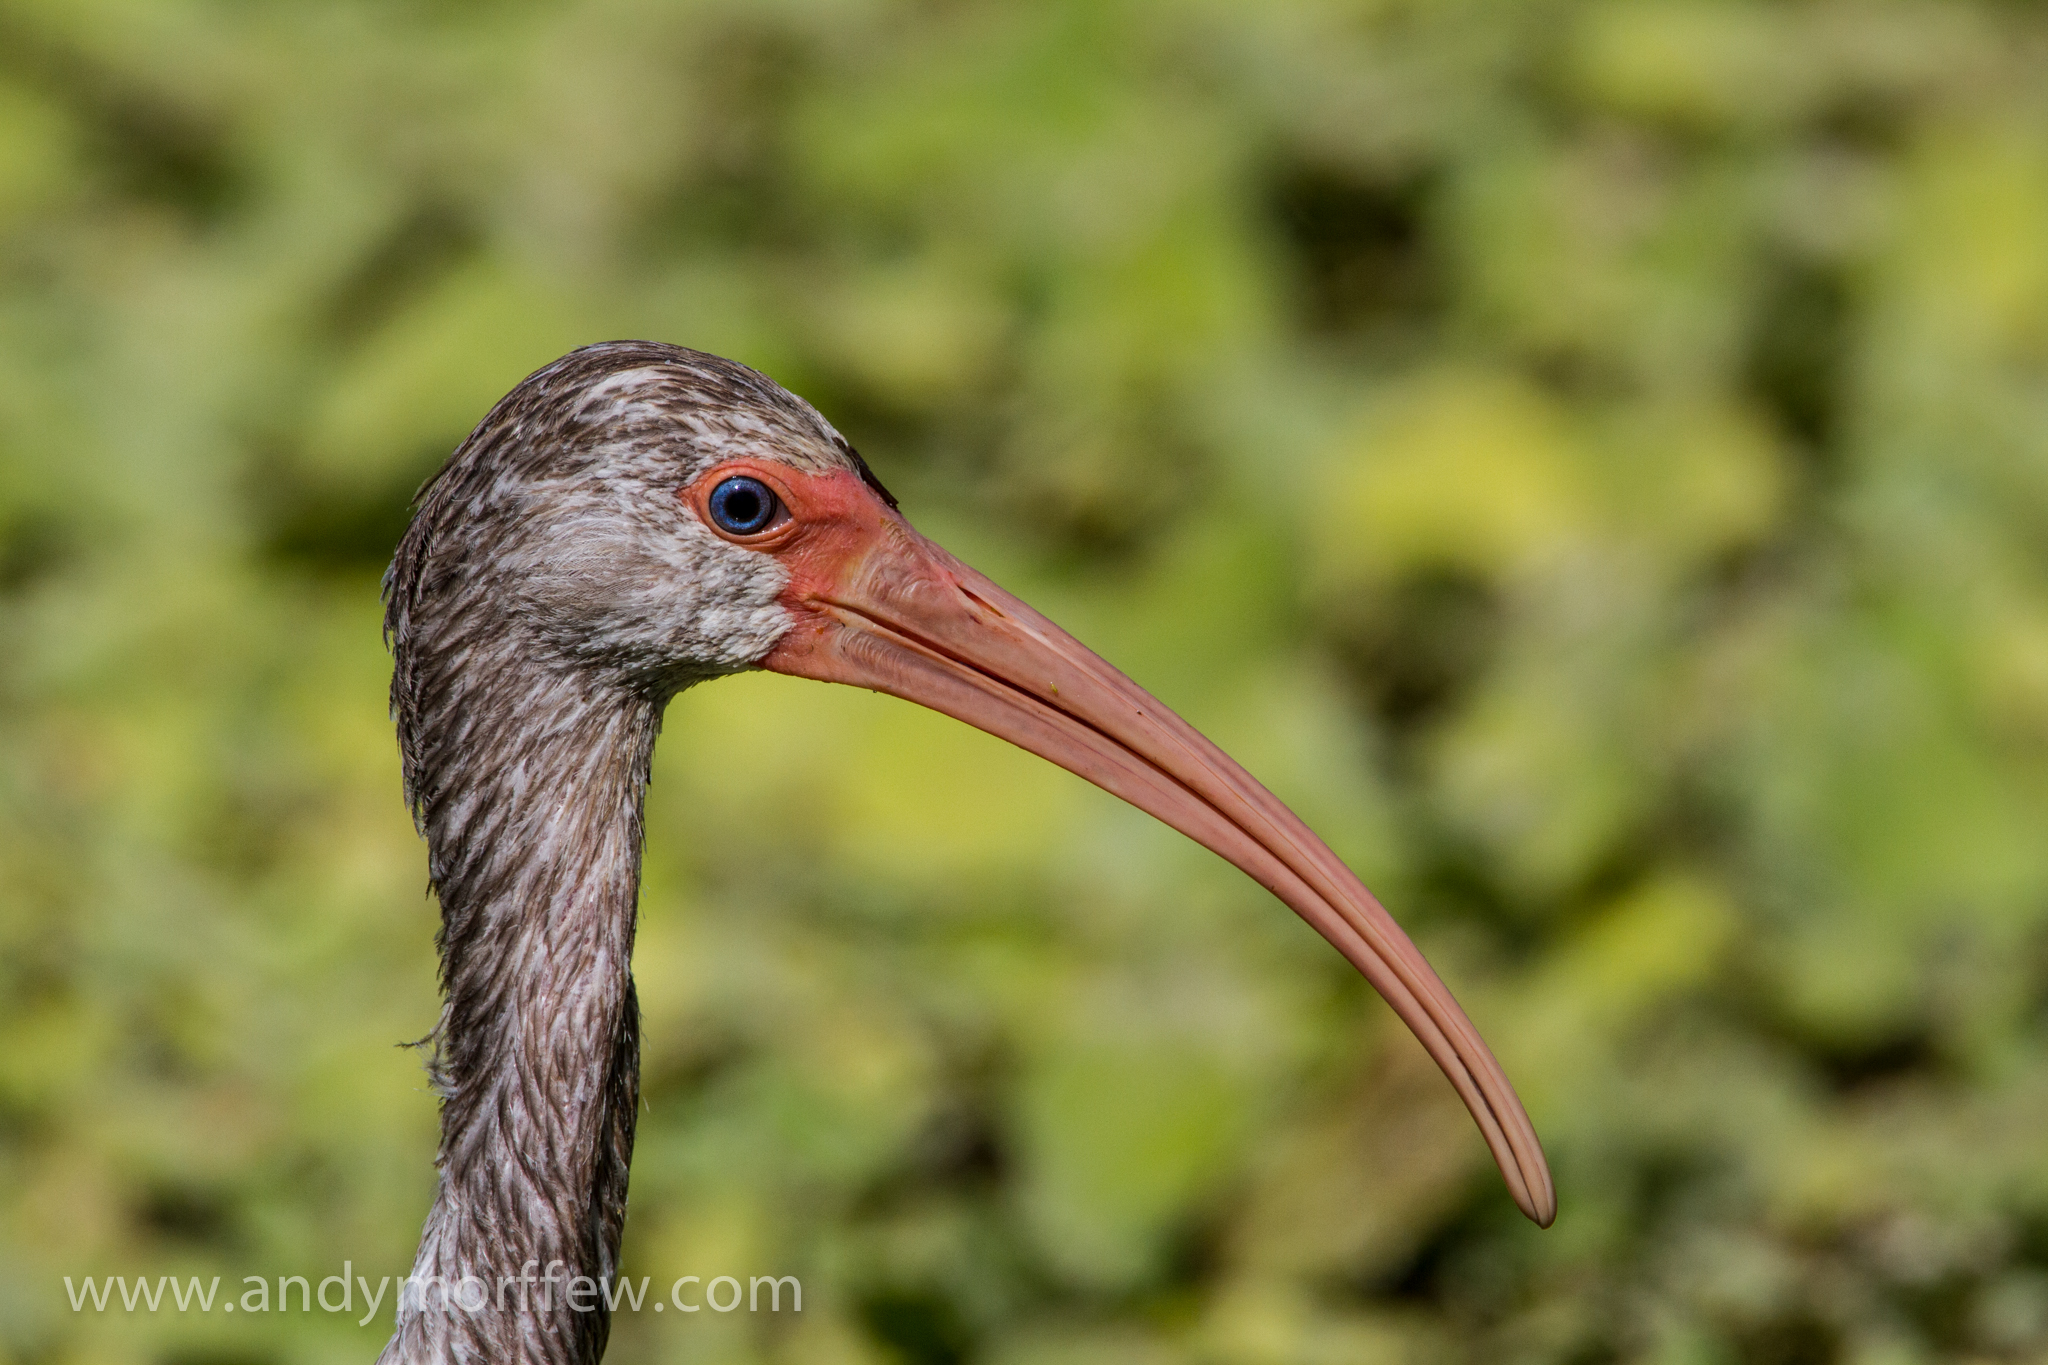
bird, wildlife, beak, fauna, close up, vertebrate, ibis, florida, shorebird, juvenile, andymorffew, morffew, naturethroughthelens, eiap, naples, avianexcellence